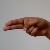
The image shows a hand gesture representing the letter 'H' in Indian Sign Language.